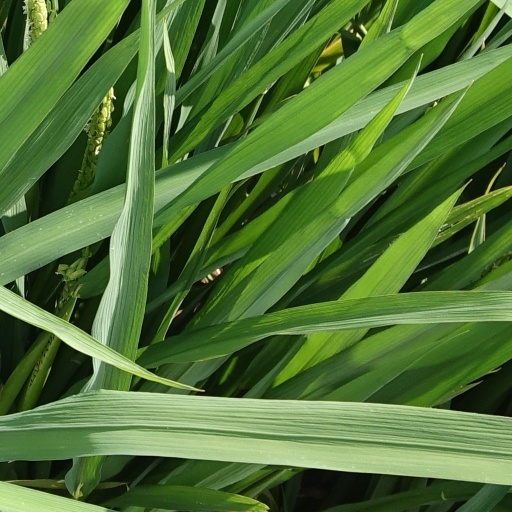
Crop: rice